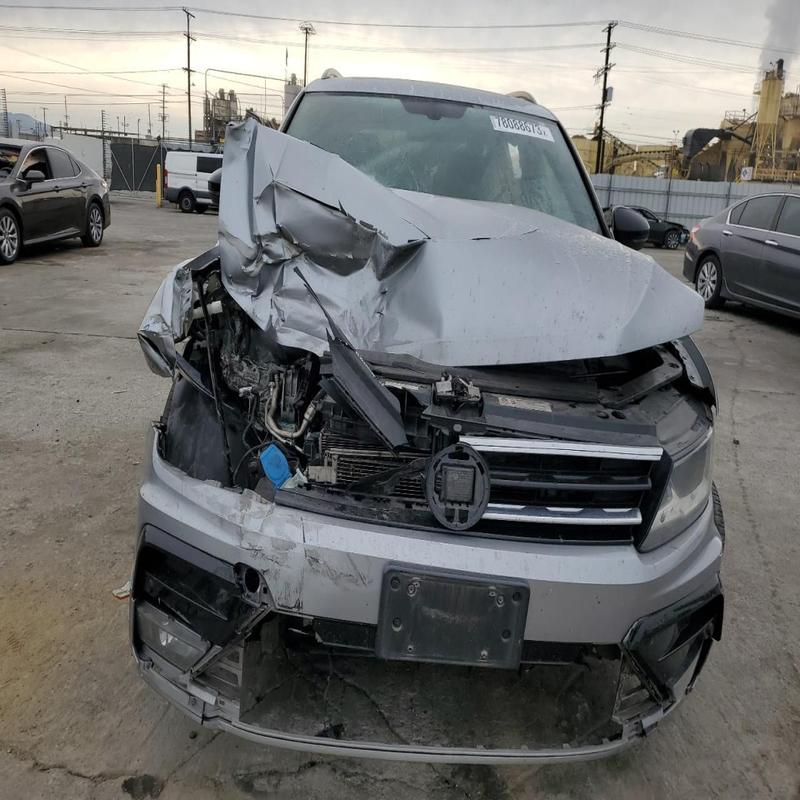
Aucun dommage détecté.
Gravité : aucun